Answer in natural language. How many Doorways are visible in the scene? Choose between the following options: 0, 3, 4, 2 or 1
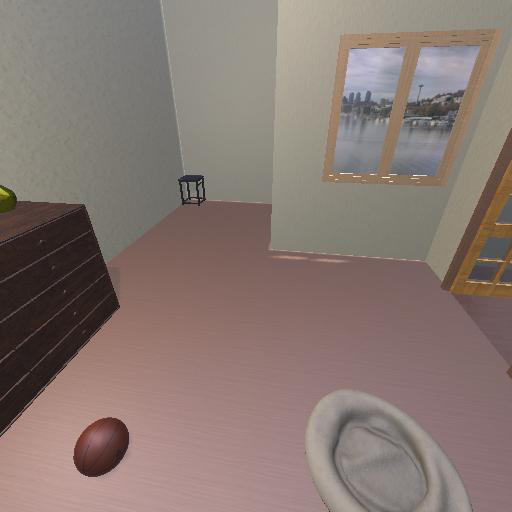
<answer>1</answer>